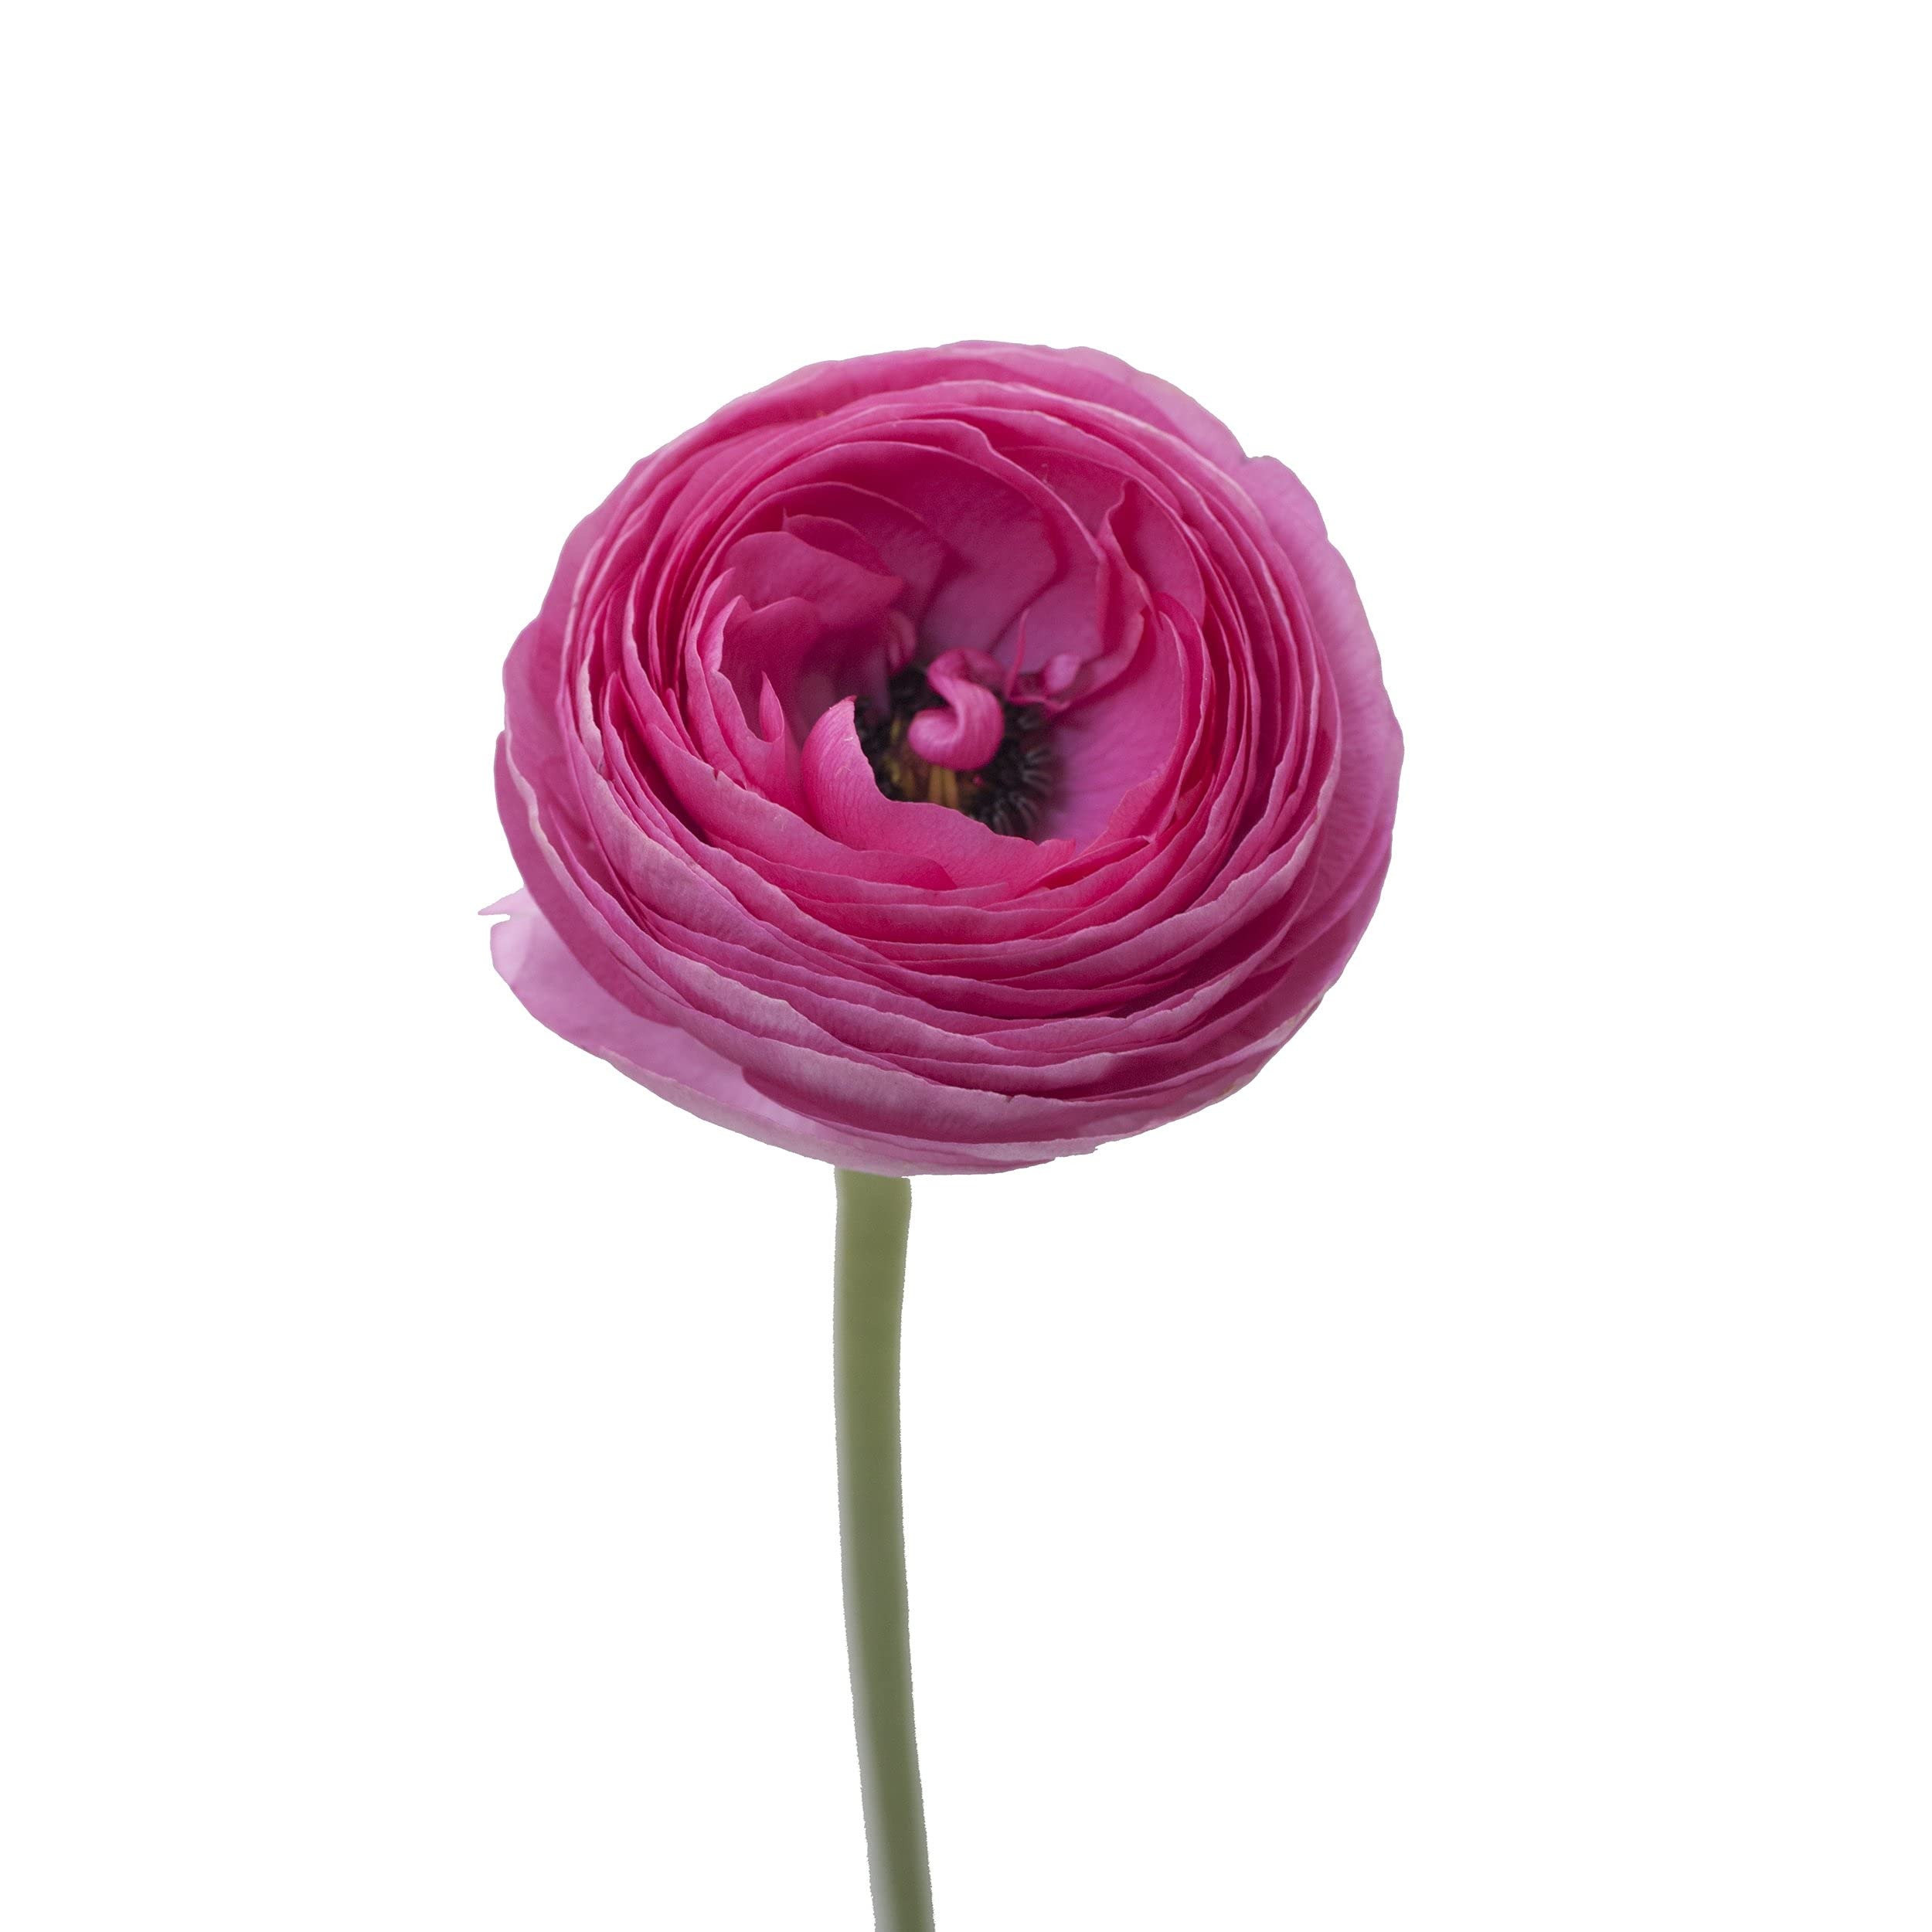
Item Name: Bloomingmore Flowers, 300 Farm Fresh Pink Ranunculus
Bullet Point 1: 10 stems per bunch with a total of 300 stems
Bullet Point 2: Stem size approximately 30-40 cm
Bullet Point 3: The box includes detailed care instructions.
Bullet Point 4: Note. Please allow for small discrepancies in the color hue due differences in monitor resolution and subtle climatic changes during growing season.
Product Description: Ranunculus are cup-shaped blooms, known for their paper-thin petals that gradually swirl outwards from a densely packed center. The ranunculus flower appears to symbolize charm and attractiveness across cultures and generations, these stunning flowers are perfect for garden-inspired arrangements or to share love and happiness with a special someone. Also, extremely popular in bridal bouquets and wedding arrangements, these flowers add a delicate touch to any occasion.
Value: 1.0
Unit: Count

Price: 432.98